Capon

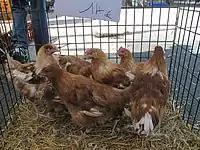
Capons in a French market

Capons are produced in France, in several provinces, notably the Gers and Jura regions. They are a speciality of Bresse (Chapon de Bresse), where they have their own appellation to differentiate them from capons from other regions. In Bresse, they are exclusively produced from the Bresse blue foot breed (patte bleue), and fed a certain diet which makes it even more tender than from other regions and breeds, making it a desirable meat.